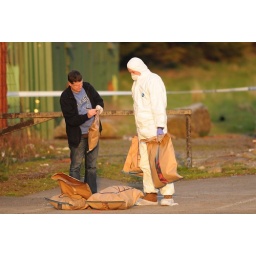
Members of the Garda (Irish Police) investigate a suspect package in the car park of a bar in Dublin Ireland